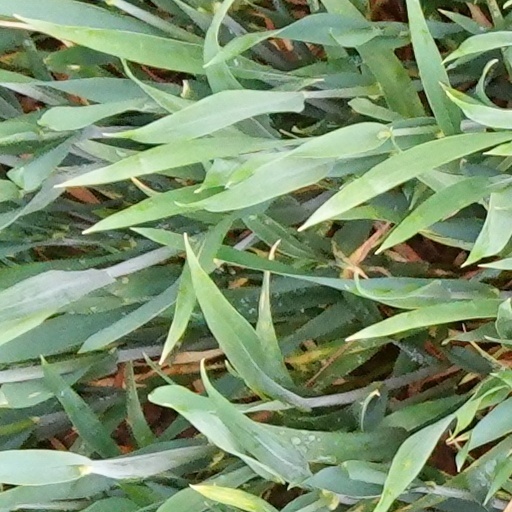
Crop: wheat